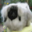
Label: dog